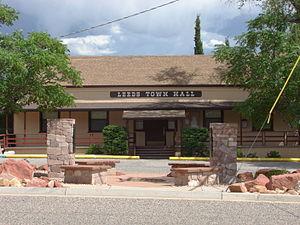
La ville de Leeds est située dans le comté de Washington, dans l’État de l’Utah, aux États-Unis. Lors du recensement de 2010, sa population s’élevait à 820 habitants.